Spanish colonization of the Americas

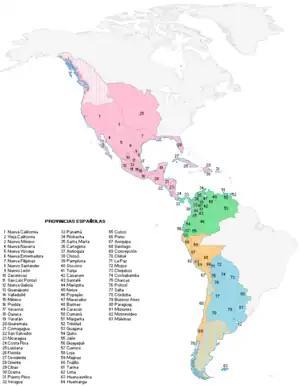
Map of Spanish America c. 1800, showing the four viceroyalties (New Spain, pink), (New Granada, green), (Peru, orange), (Río de la Plata, blue) and provincial divisions

The conquest of the Aztec and Inca empires ended their sovereignty over their respective territorial expanses, replaced by the Spanish Empire, and indigenous religious beliefs and practices were suppressed and populations converted to Christianity. The Spanish Empire could not have ruled these vast territories and dense indigenous populations without utilizing the existing indigenous political and economic structures at the local level. A key to this was the cooperation between most indigenous elites with the new ruling structure. The Spanish recognized indigenous elites as nobles and gave them continuing standing in their communities. Indigenous elites could use the noble titles "don" and "doña", were exempt from the head-tax, and could entail their landholdings into "cacicazgos". These elites played an intermediary role between the Spanish rulers and indigenous commoners. Since in Mesoamerica and the Andean civilizations, indigenous peoples had existing traditions of payment of tribute and required labor service, the Spanish could tap into these systems to extract wealth. There were few Spaniards and huge indigenous populations, so utilizing indigenous intermediaries was a practical solution to the incorporation of the indigenous population into the new regime of rule. By maintaining hierarchical divisions within communities, indigenous noblemen were the direct interface between the indigenous and Spanish spheres and kept their positions so long as they continued to be loyal to the Spanish crown.